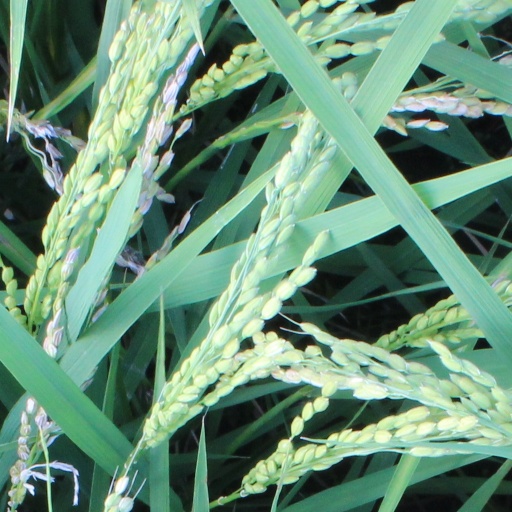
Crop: rice